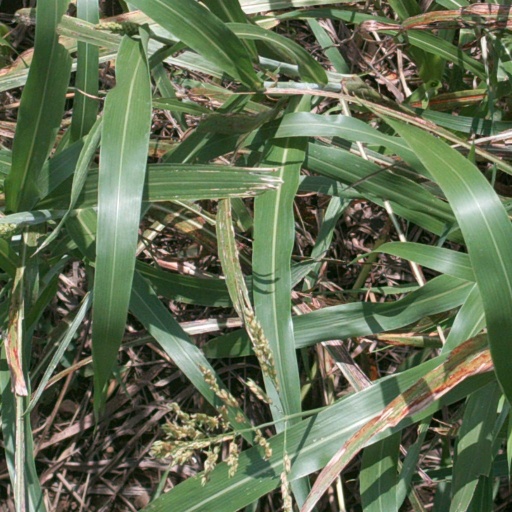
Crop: sorghum